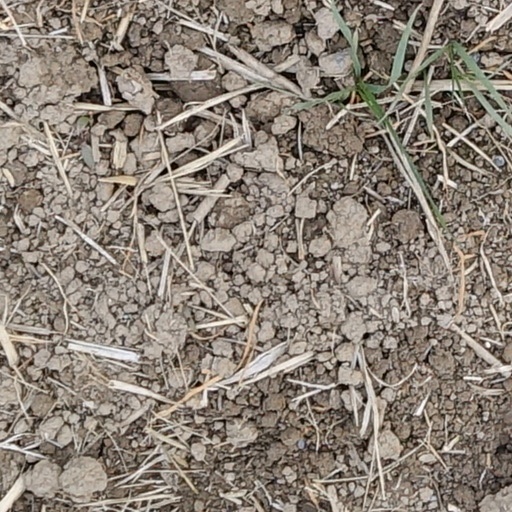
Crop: wheat